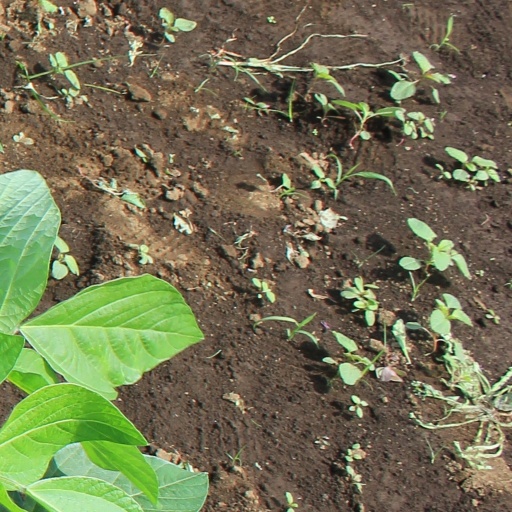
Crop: soybean